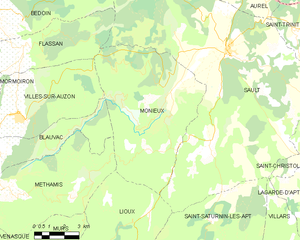
Carte des communes françaises Monieux